La Chiquinquirá Church (Caracas)

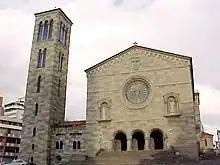
Iglesia de La Chiquinquira 2000 000.jpg

La Chiquinquirá Church is a church in Caracas, Venezuela. La Chiquinquirá Church is the largest Catholic church in Caracas, located in a fortress-like building with a high tower. The church contains some notable statues and paintings. The church is dedicated to Our Lady of the Rosary of Chiquinquirá.